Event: Nepal Earthquake
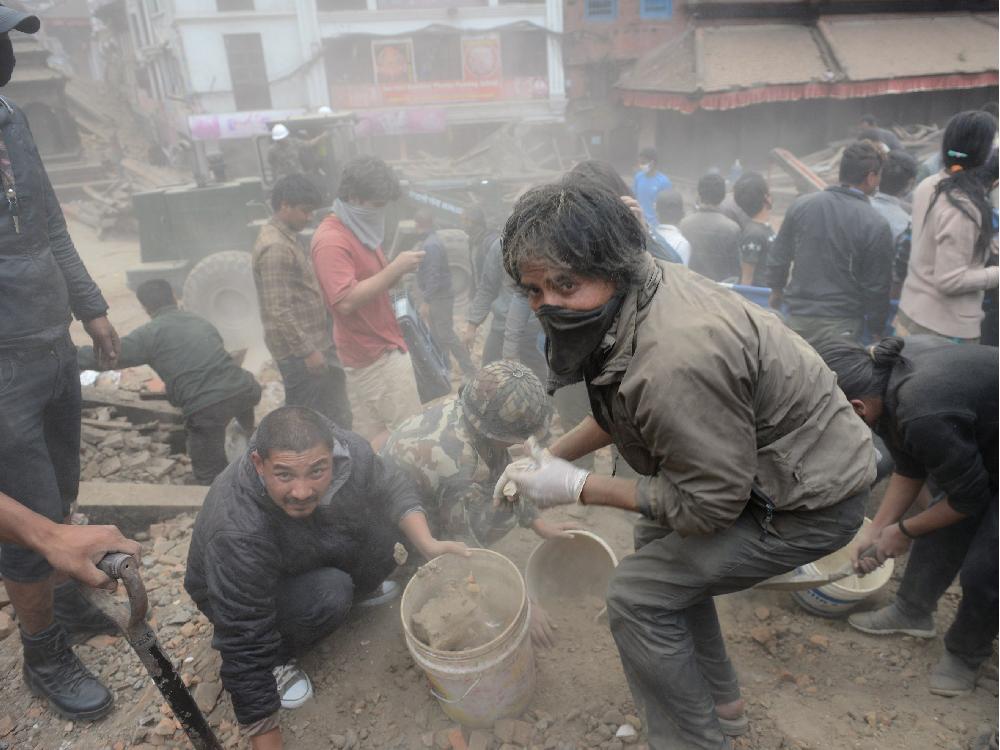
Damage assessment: damage